Sangay Choden

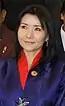
Sangay Choden in 2011

Sangay Choden (born 11 May 1963) is one of the four wives and queens of the 4th king Jigme Singye Wangchuck, who ruled in Bhutan from 1972 until his abdication in 2006. She is the Queen Mother (Gyalyum Kude) of Bhutan.